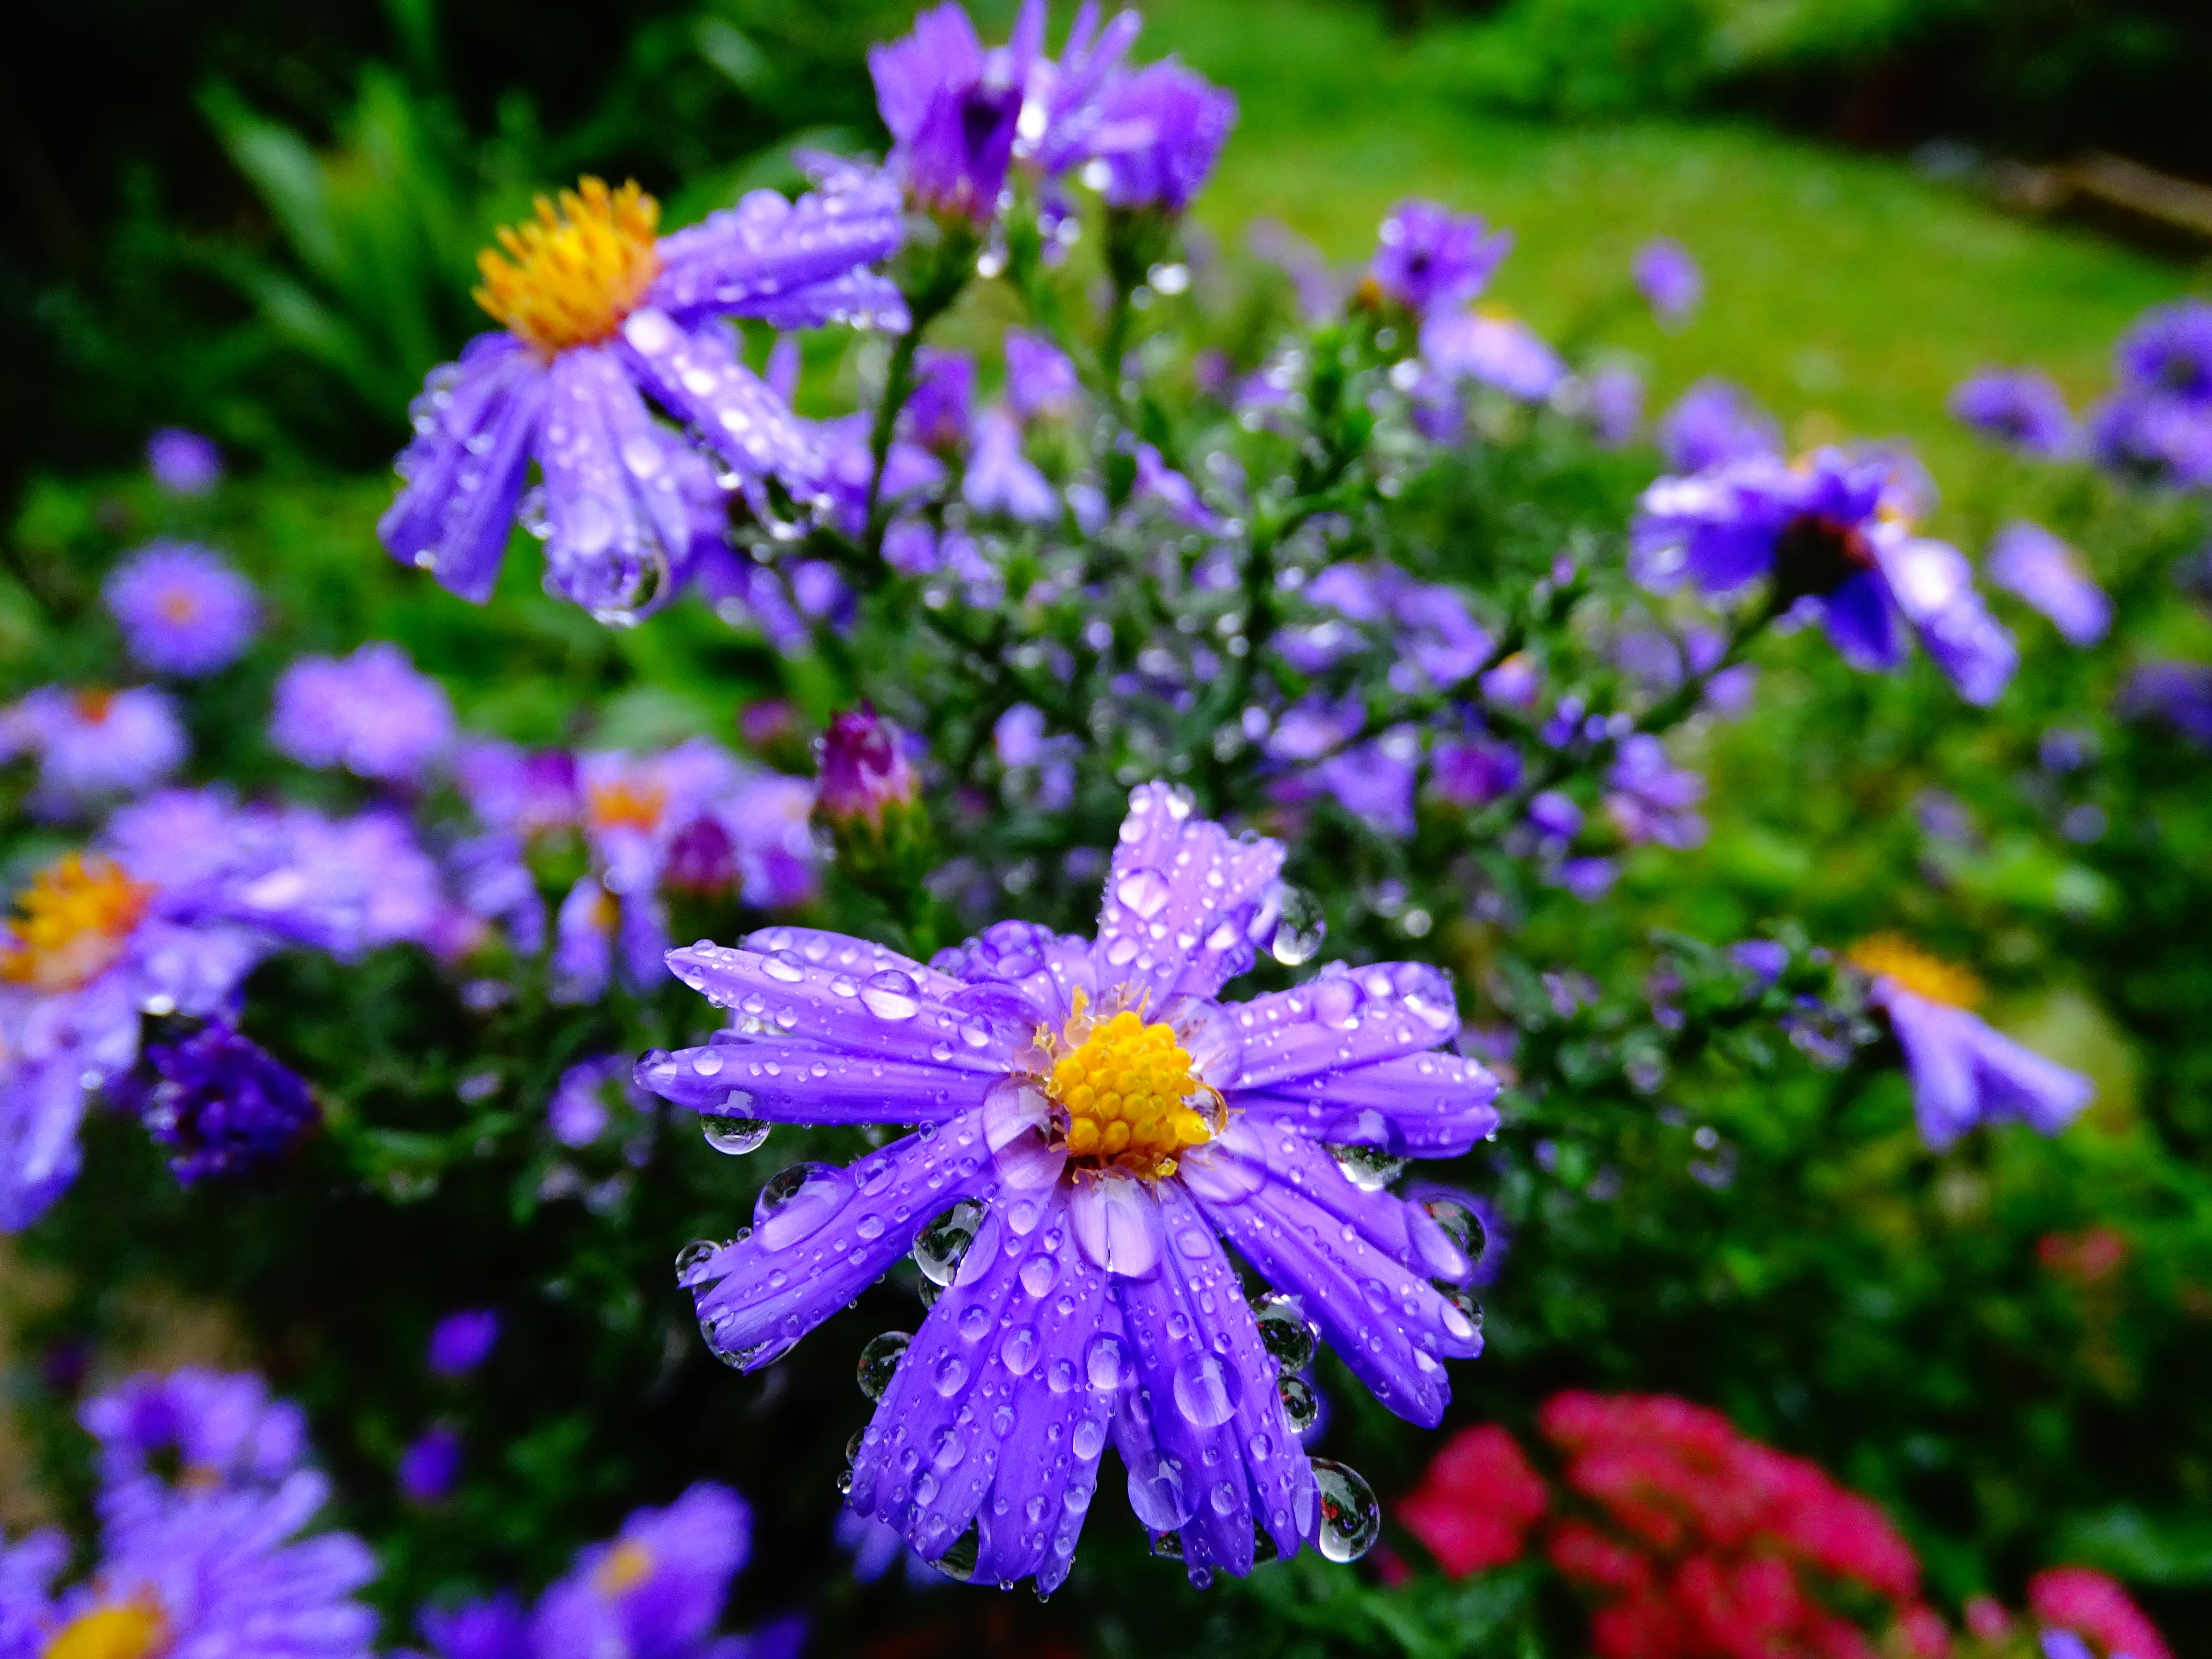
nature, blossom, plant, meadow, flower, purple, petal, bloom, botany, garden, flora, wildflower, flowers, aster, drop of water, macro photography, flowering plant, daisy family, annual plant, land plant, garden cosmos